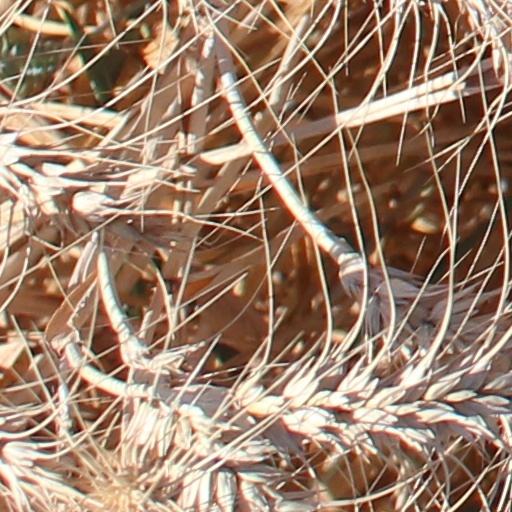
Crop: wheat